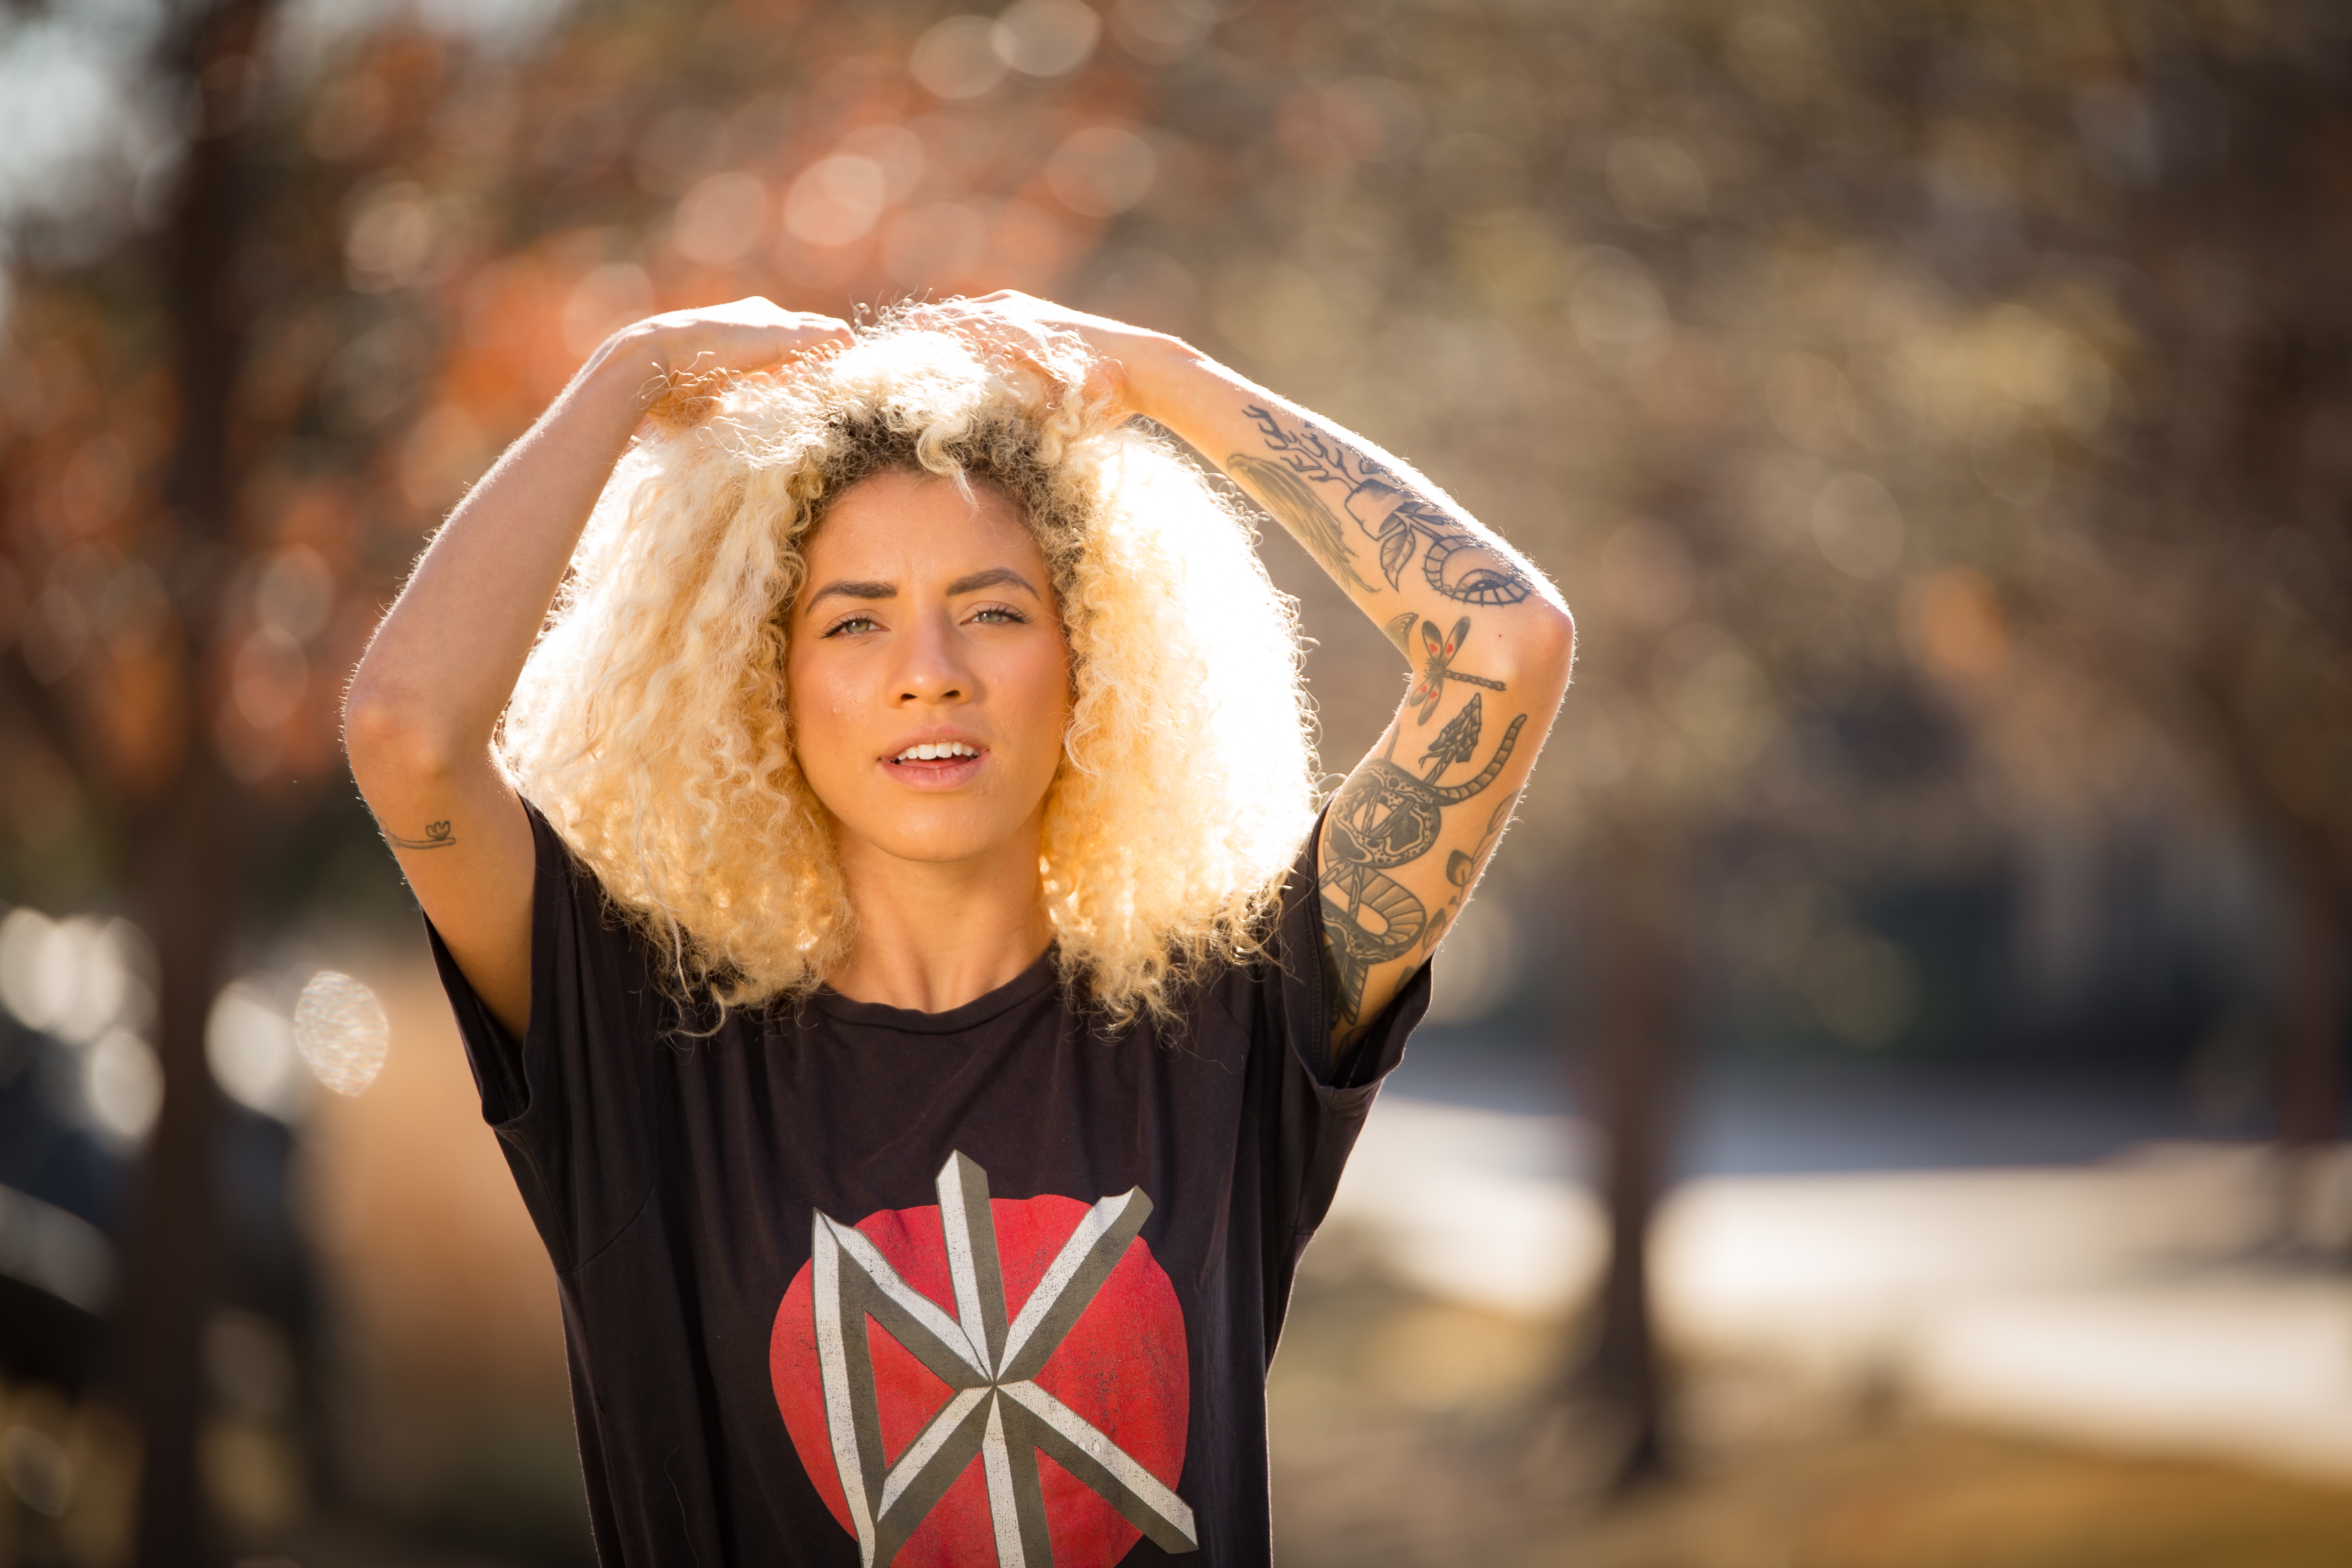
hair, face, blond, beauty, head, lip, photography, happy, smile, fun, portrait photography, tree, outerwear, long hair, sunlight, street fashion, portrait, flash photography, photo shoot